Everyman Gerrards Cross

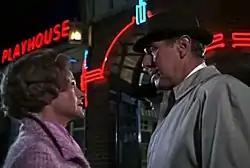
The Playhouse in 1968.

The Everyman Gerrards Cross is just 3½ miles (5.6 km) away from Pinewood Studios and it was selected to feature in a few films over the years. In the opening scene of "Carry on Camping" in 1969, the exterior of the building is shown in its original splendour. The scene where they are watching "Nudist Paradise" was also filmed at the Playhouse.